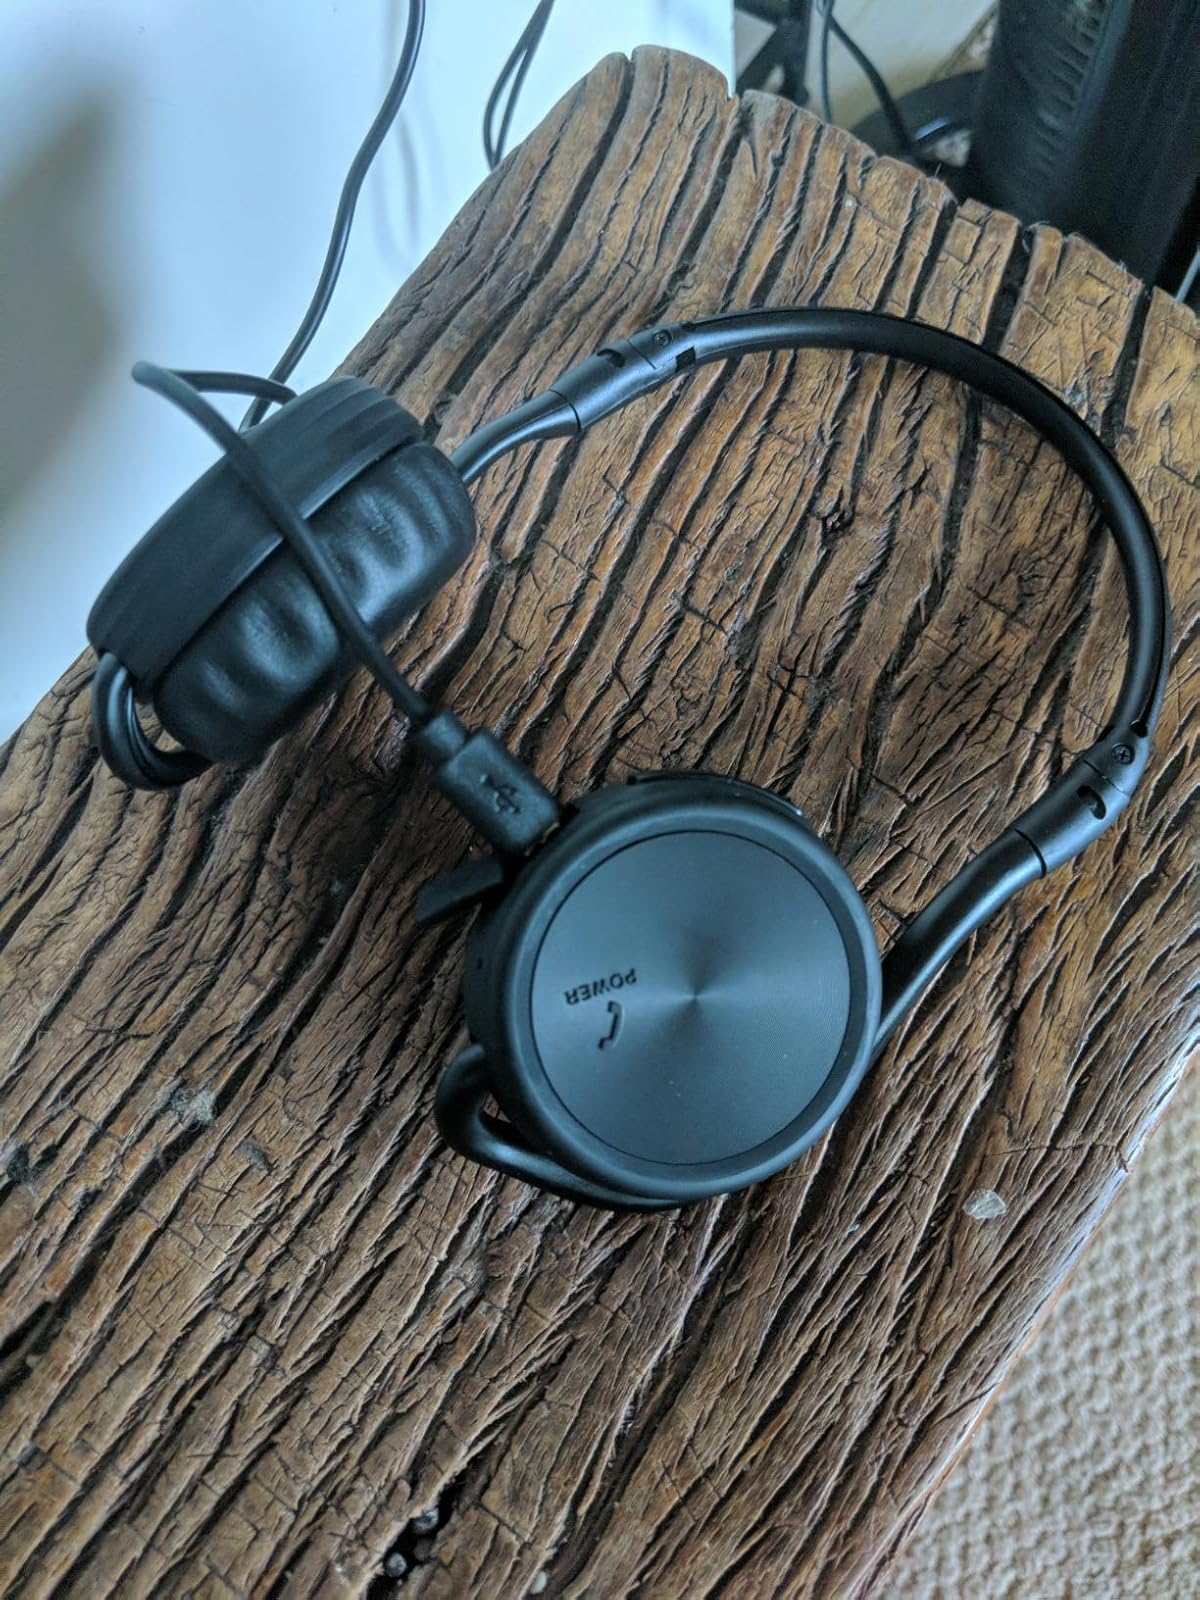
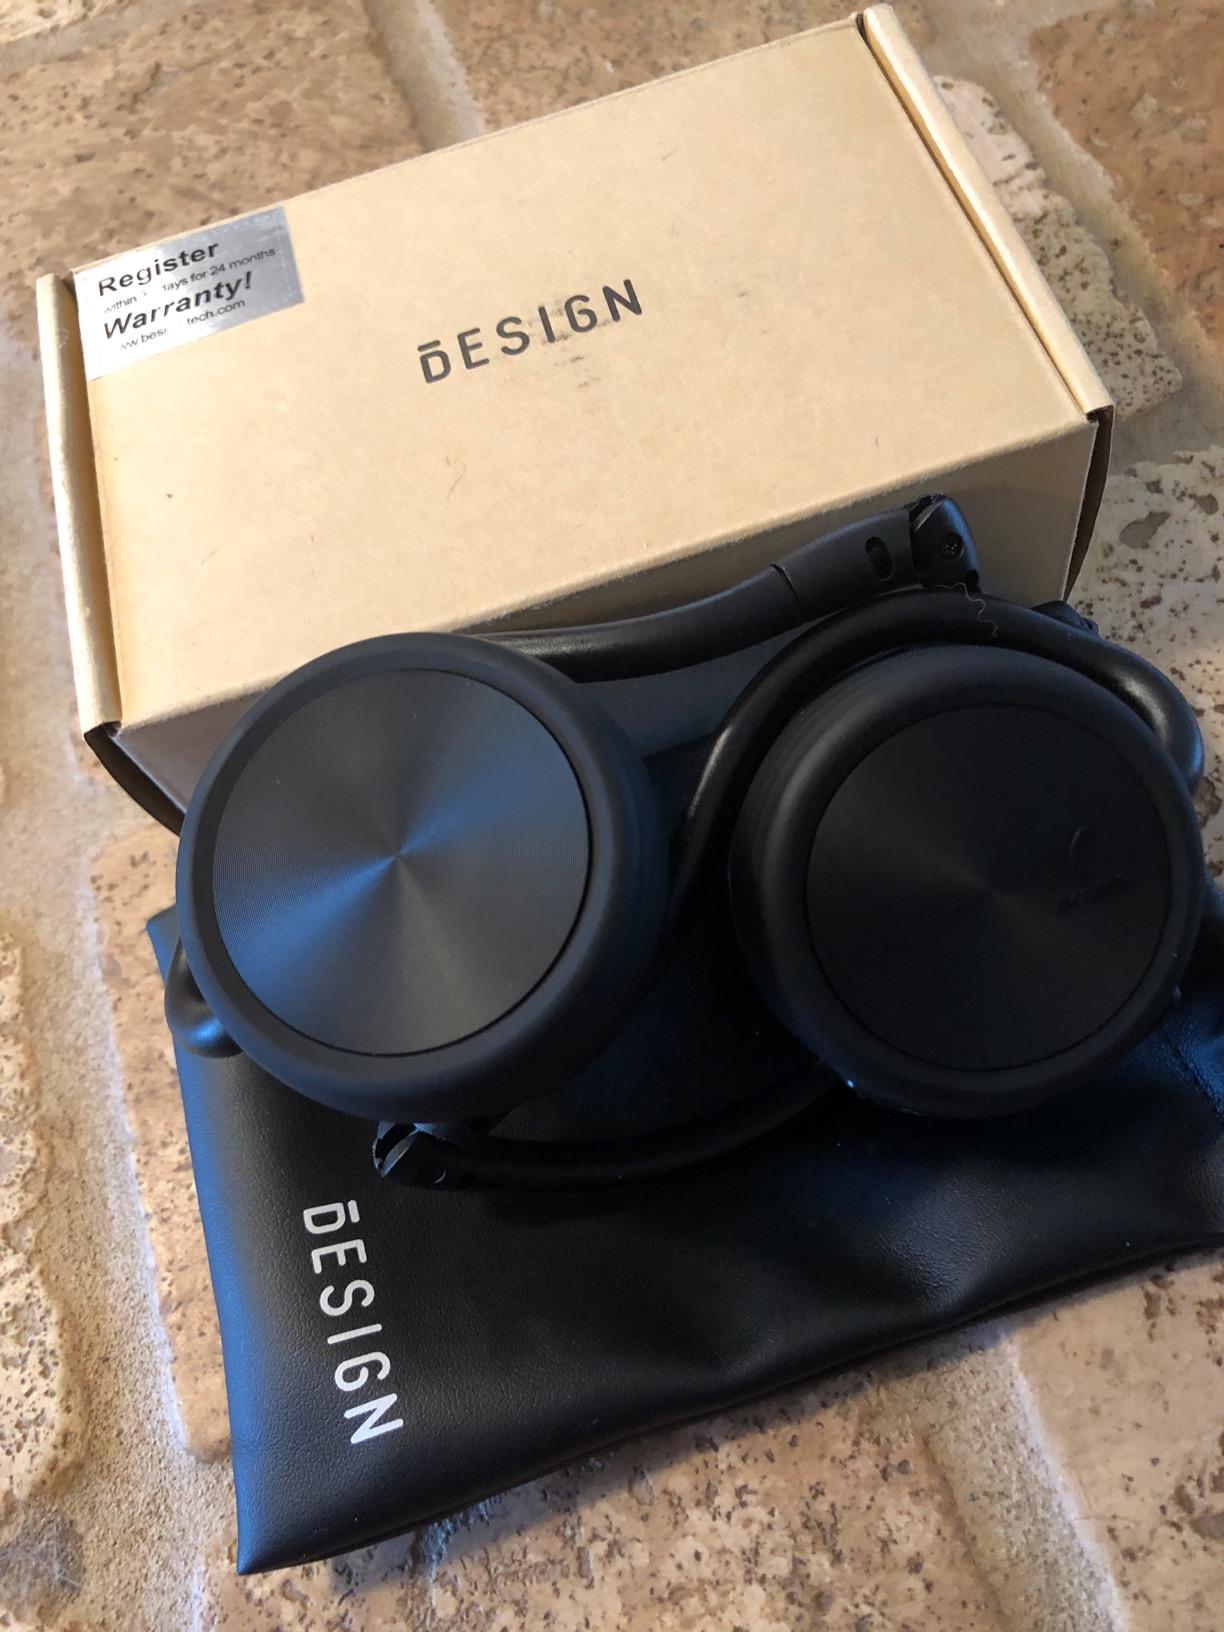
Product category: headphones
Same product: yes